Chiribiri

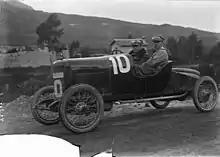
Mario Tuccimei with Chiribiri "Roma 5000" at Targa Florio 1922

After their 1913 involvement with the land speed racer, Chiribiri started building production automobiles in earnest in 1914. Gustavo Brunetta d'Usseaux, a rich land owner, commissioned the construction of 100 examples of the ‘Siva’, a 980 cc economy car, but the financial side failed so Chiribri carried on alone. In 1915 they started a second production series with a larger chassis and 1300 cc, 12 hp (9 kW) engine, and continued throughout the war.